Football in England

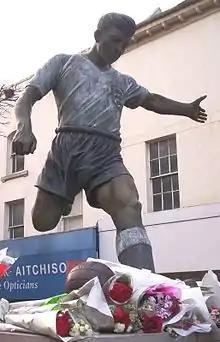
Duncan Edwards was a highly rated midfielder who was one of the eight Manchester United player who died as a result of the Munich air disaster in 1958.

The English national team suffered two shock defeats in the early 1950s: a 1–0 loss to the United States at the 1950 World Cup and a 6–3 defeat to Hungary at Wembley in 1953. However, Wolverhampton Wanderers defeated the Hungarian club Budapest Honvéd, a match which inspired the creation of the European Cup. Chelsea were dissuaded from participating in the first season of the European Cup in 1955–56, but Manchester United ignored such advice and went on to reach the semi-final of the 1956–57 edition, losing to the eventual winners Real Madrid. In the following season's European Cup, Manchester United were involved in the Munich air disaster: this also affected the national team as three of the players who died – Roger Byrne, Tommy Taylor and Duncan Edwards – were established England internationals. Their manager Matt Busby was seriously injured but survived; he had already taken United to FA Cup glory in 1948 and another league title triumph in 1952 with an earlier side which featured the likes of Johnny Carey, Jack Rowley and Stan Pearson.